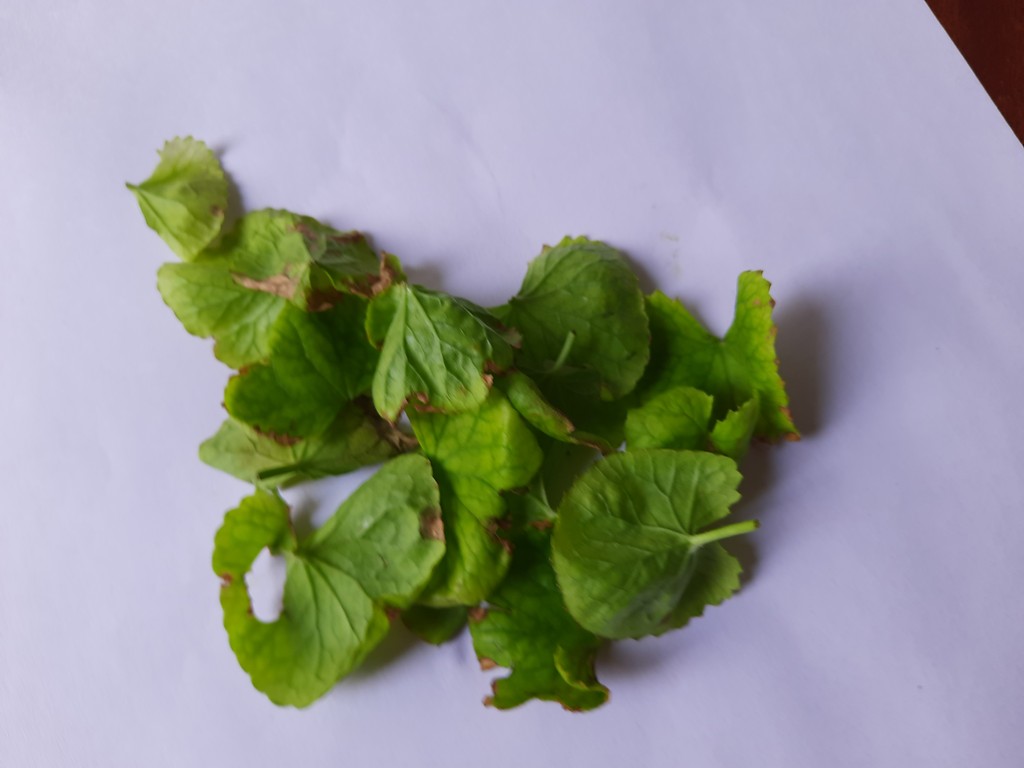
Label: Unhealthy